Miklós Kovács (automobile designer)

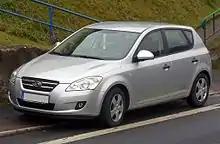
1st generation Kia Cee'd

Miklós Kovács is a Hungarian car designer, notable for leading the design team of the model Kia Cee'd in Frankfurt, Germany.